June Havoc

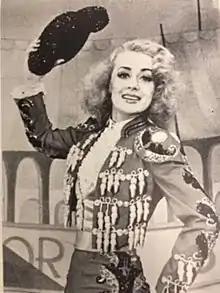
June Havoc in "Mexican Hayride" in 1943.

In 1967, Havoc founded Youthbridge, a program that provided theatrical training to adolescents, primarily African American adolescents, at the Bridgeport, Connecticut YWCA. She was the executive and artistic director of the Youthbridge program and participated in fund raising events.